Kokugakuin University

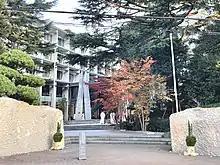
View of main campus

Kokugakuin University's Faculty of Shinto Studies is one of two institutions, the other being Kogakkan University Faculty of Letters, that provides courses to obtain kannushi (Shinto priest) qualifications.